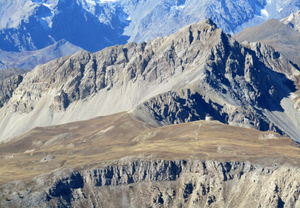
La Grand Aréa depuis la Pointe de Pécé - Massif des Cerces